Erich Lexer

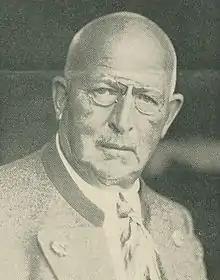
Erich Lexer.

Erich Lexer (22 May 1867 in Freiburg im Breisgau – 4 December 1937 in Berlin) was a German surgeon and university lecturer. With Eugen Holländer (1867–1932) and Jacques Joseph (1865–1934), he is regarded as the pioneer of plastic surgery.